Vladimir Zherikhin

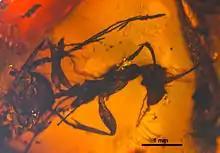
"Zherichinius horribilis" in Sakhalin amber A fossil ant

The following species or genera have been proposed in honor of Vladimir Zherikhin, ( denotes extinct taxa):